Germanvox–Wega

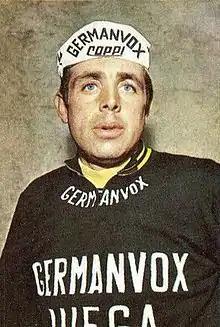
Guido Reybrouck wearing the team's jersey in 1970

Germanvox–Wega was an Italian professional cycling team that existed from 1967 to 1970.